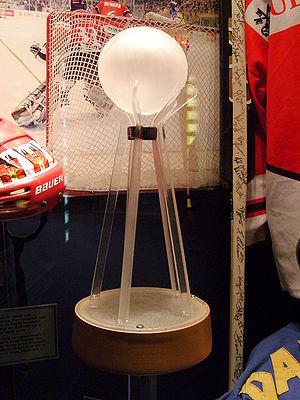
Le HC Dukla Jihlava – également connu sous le nom de Dukla Jihlava – est un club de hockey sur glace professionnel de République tchèque qui a été fondé en 1956.